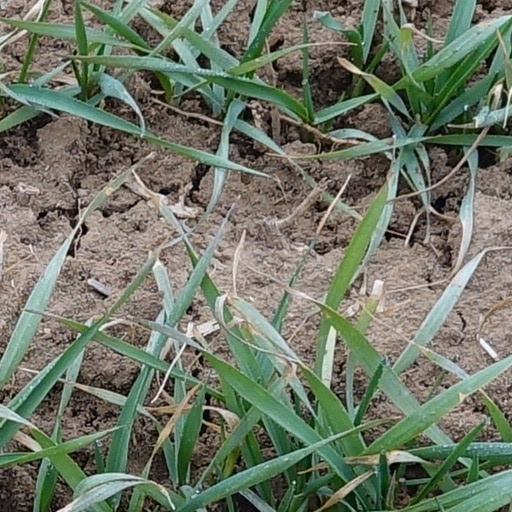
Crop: wheat